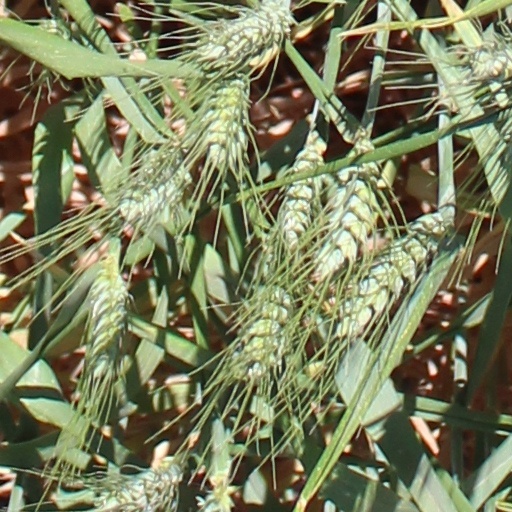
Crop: wheat